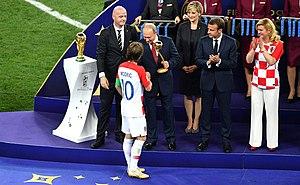
Luka Modrić reçoit le prix de la balle d'or du président russe Vladimir Poutine Русский: Лука Модрич получает приз золотого шара от рук президента России Владимира Путина
La Coupe du monde de football 2018 est la 21ᵉ édition de la Coupe du monde de football, une compétition organisée par la FIFA et qui réunit les trente-deux sélections nationales masculines issues de la phase qualificative. Elle se déroule en Russie du 14 juin au 15 juillet 2018 et est remportée par l'équipe de France.